Dar Glaoui

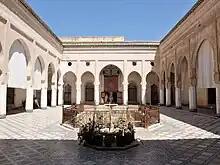
Courtyard of the palace

Dar Glaoui or Glaoui Palace (sometimes called by its French name, Palais Glaoui) is a late 19th-century and early 20th-century palace in Fez, Morocco. It was owned by the Glaoui family, whose most famous members were the Grand Vizier Madani and his brother Thami, pasha of Marrakech. The palace is located in the southwestern district of Fes el-Bali, in an area containing other historic mansions.